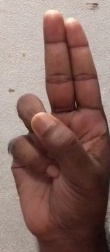
ASL sign: U